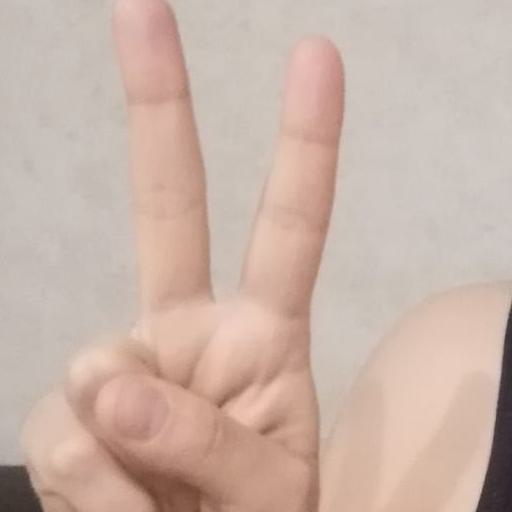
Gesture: peace